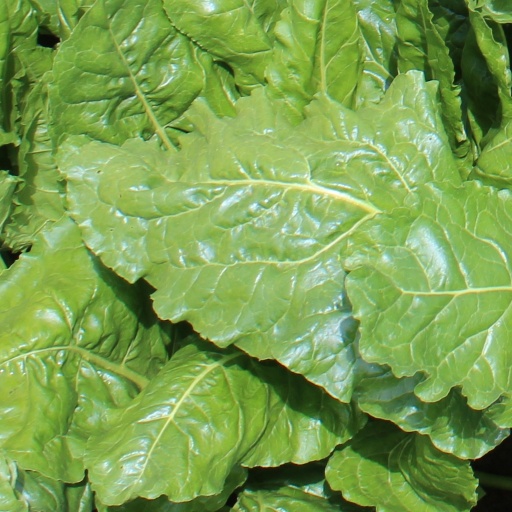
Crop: sugar beet